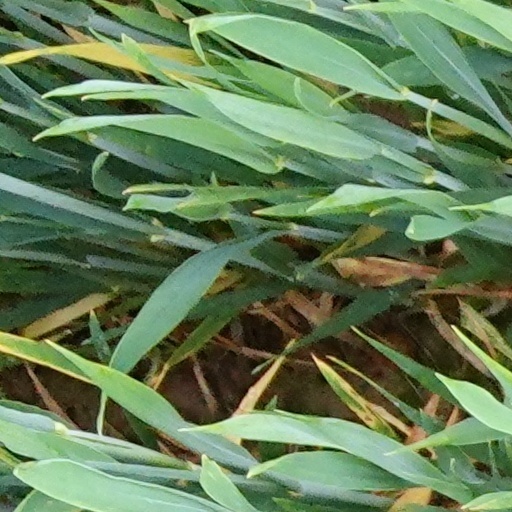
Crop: wheat